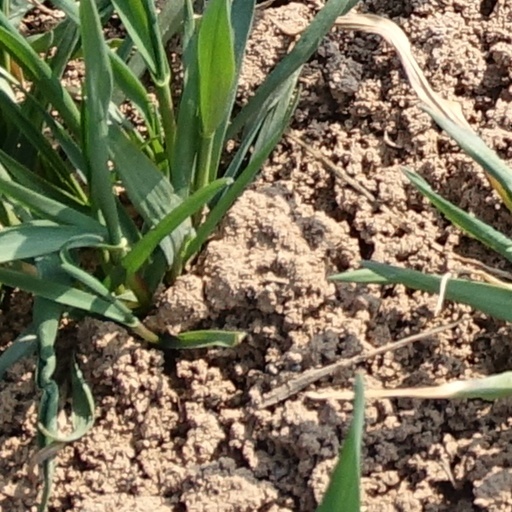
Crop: wheat